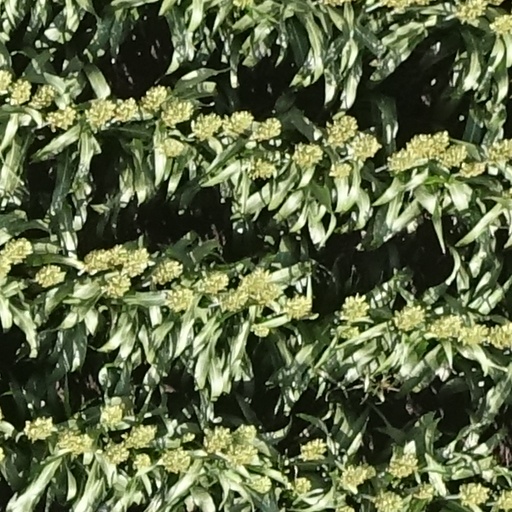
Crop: sorghum